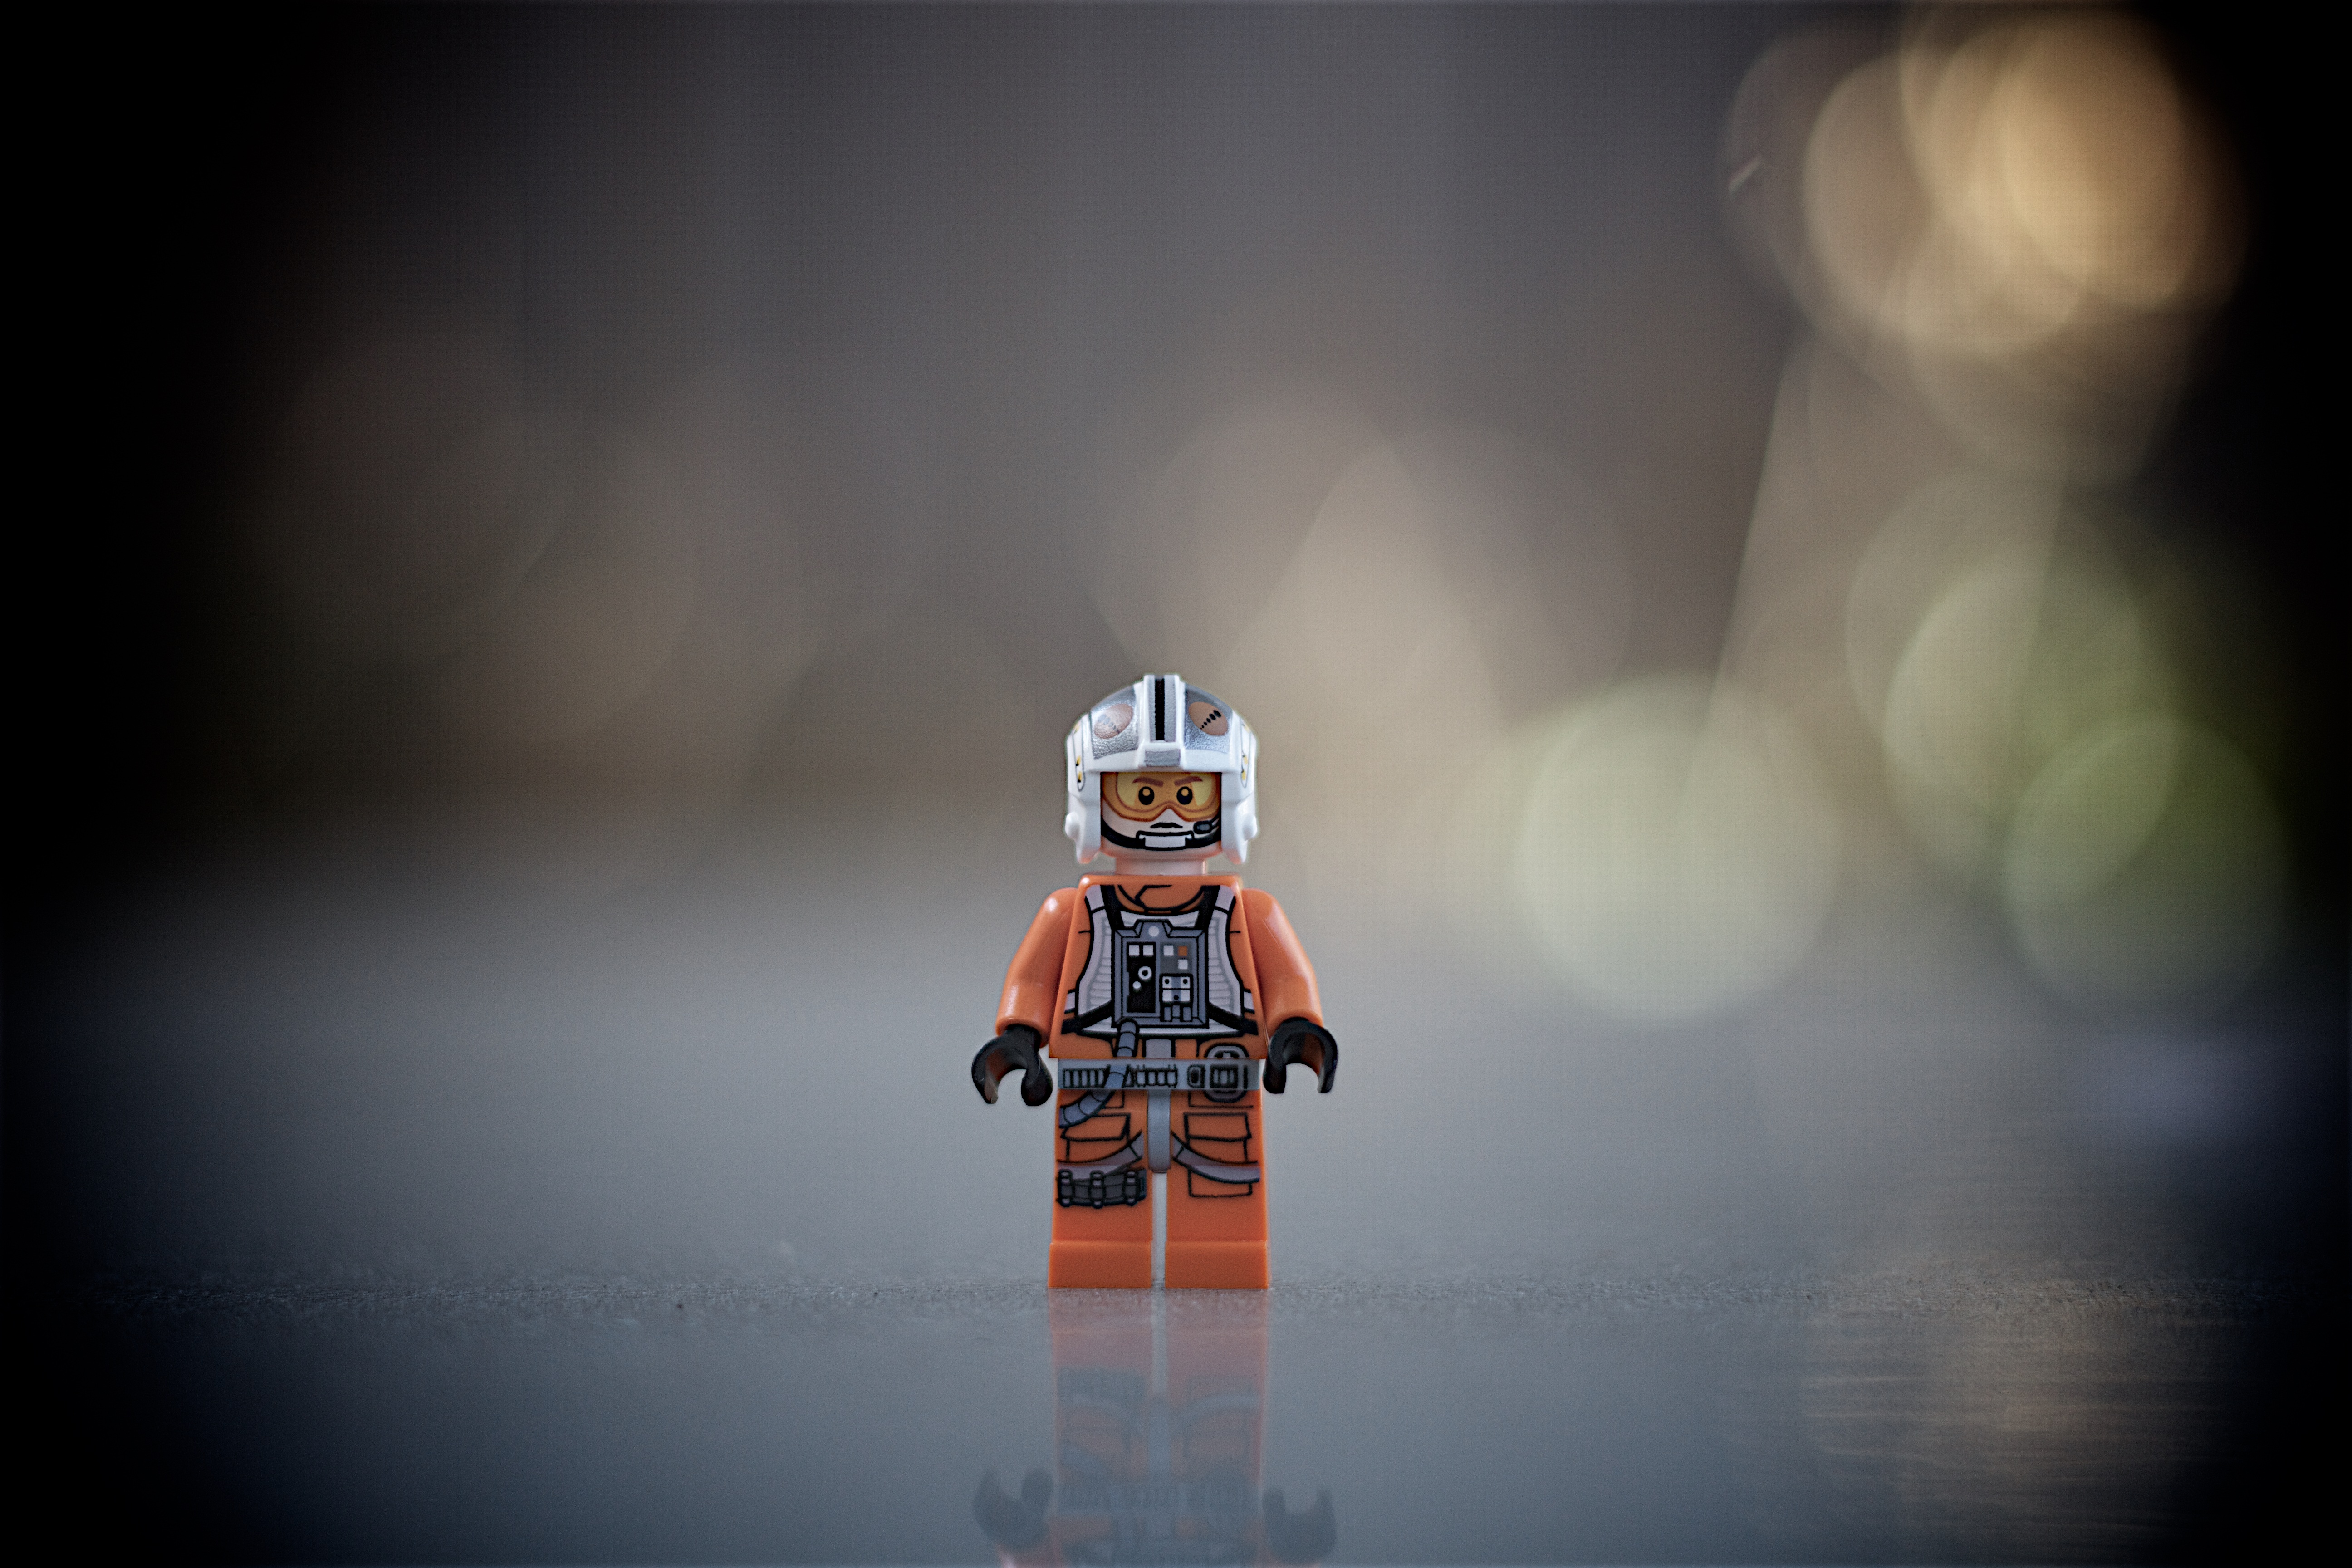
light, bokeh, night, reflection, red, darkness, blue, toy, miniature, figure, lego, action figure, screenshot, atmosphere of earth, computer wallpaper